HMS Hardy (H87)

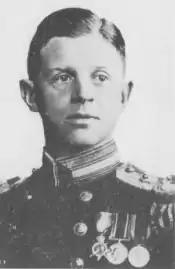
Captain Warburton-Lee

In October "Hardy" (pennant no. H87) was transferred to Freetown, Sierra Leone, to hunt for German commerce raiders in the South Atlantic with Force K. The ship and her half-sisters , , and rendezvoused with the battlecruiser , the aircraft carrier , and the light cruiser on 17 December. They refuelled in Rio de Janeiro, Brazil before proceeding to the estuary of the River Plate in case the damaged German pocket battleship attempted to escape from Montevideo, Uruguay, where she had taken refuge after losing the Battle of the River Plate. She was given a brief overhaul at Devonport between 25 January and 12 February 1940 and was then transferred to Greenock, Scotland for convoy escort duties. The ship rejoined the 2nd Destroyer Flotilla of the Home Fleet in Scapa Flow on 9 March and became its flagship.